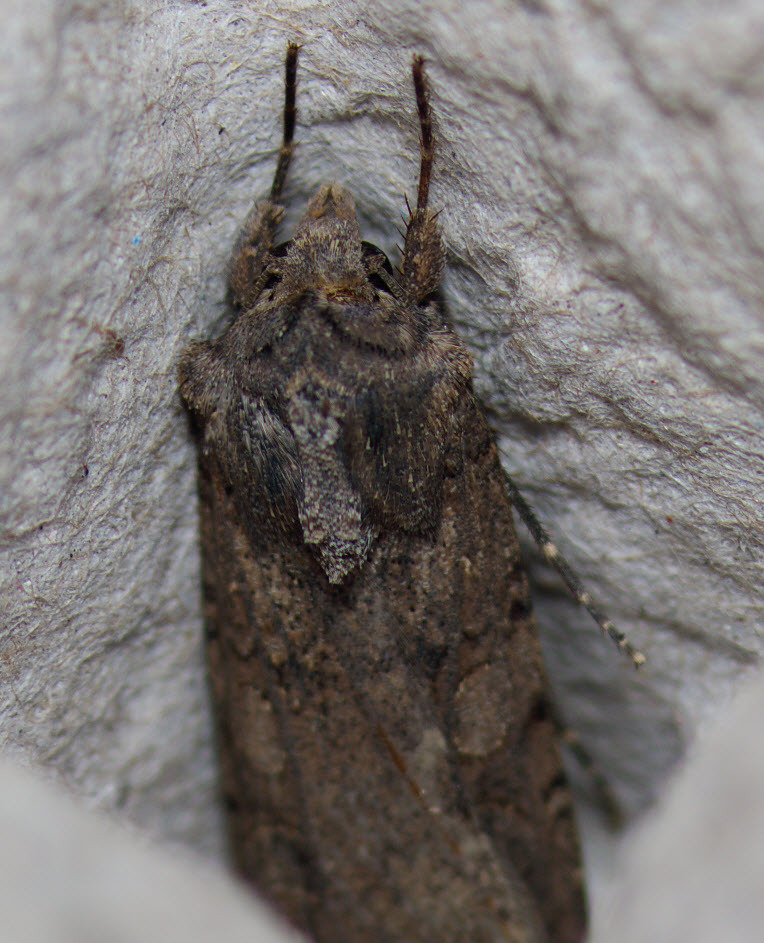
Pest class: cutworms